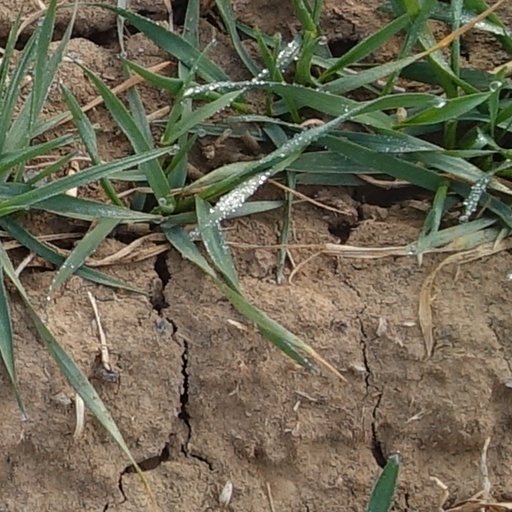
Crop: wheat